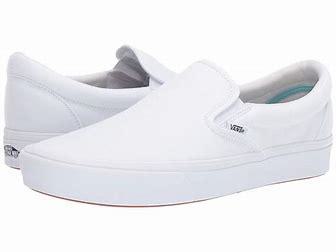
Brand: Vans
Model: Comfycush Slip On